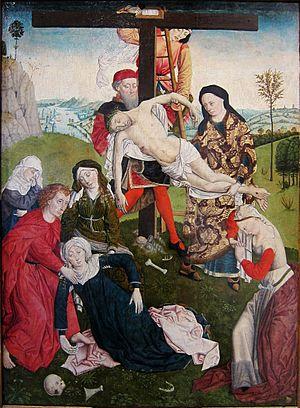
La Descente de Croix est une peinture à l'huile sur panneau de bois du peintre flamand Rogier van der Weyden réalisée aux environs de l'année 1435. Cette peinture représente la descente du Christ de la croix par Joseph d’Arimathie et Nicodème. Elle est exposée au musée du Prado à Madrid.